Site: brandenburg
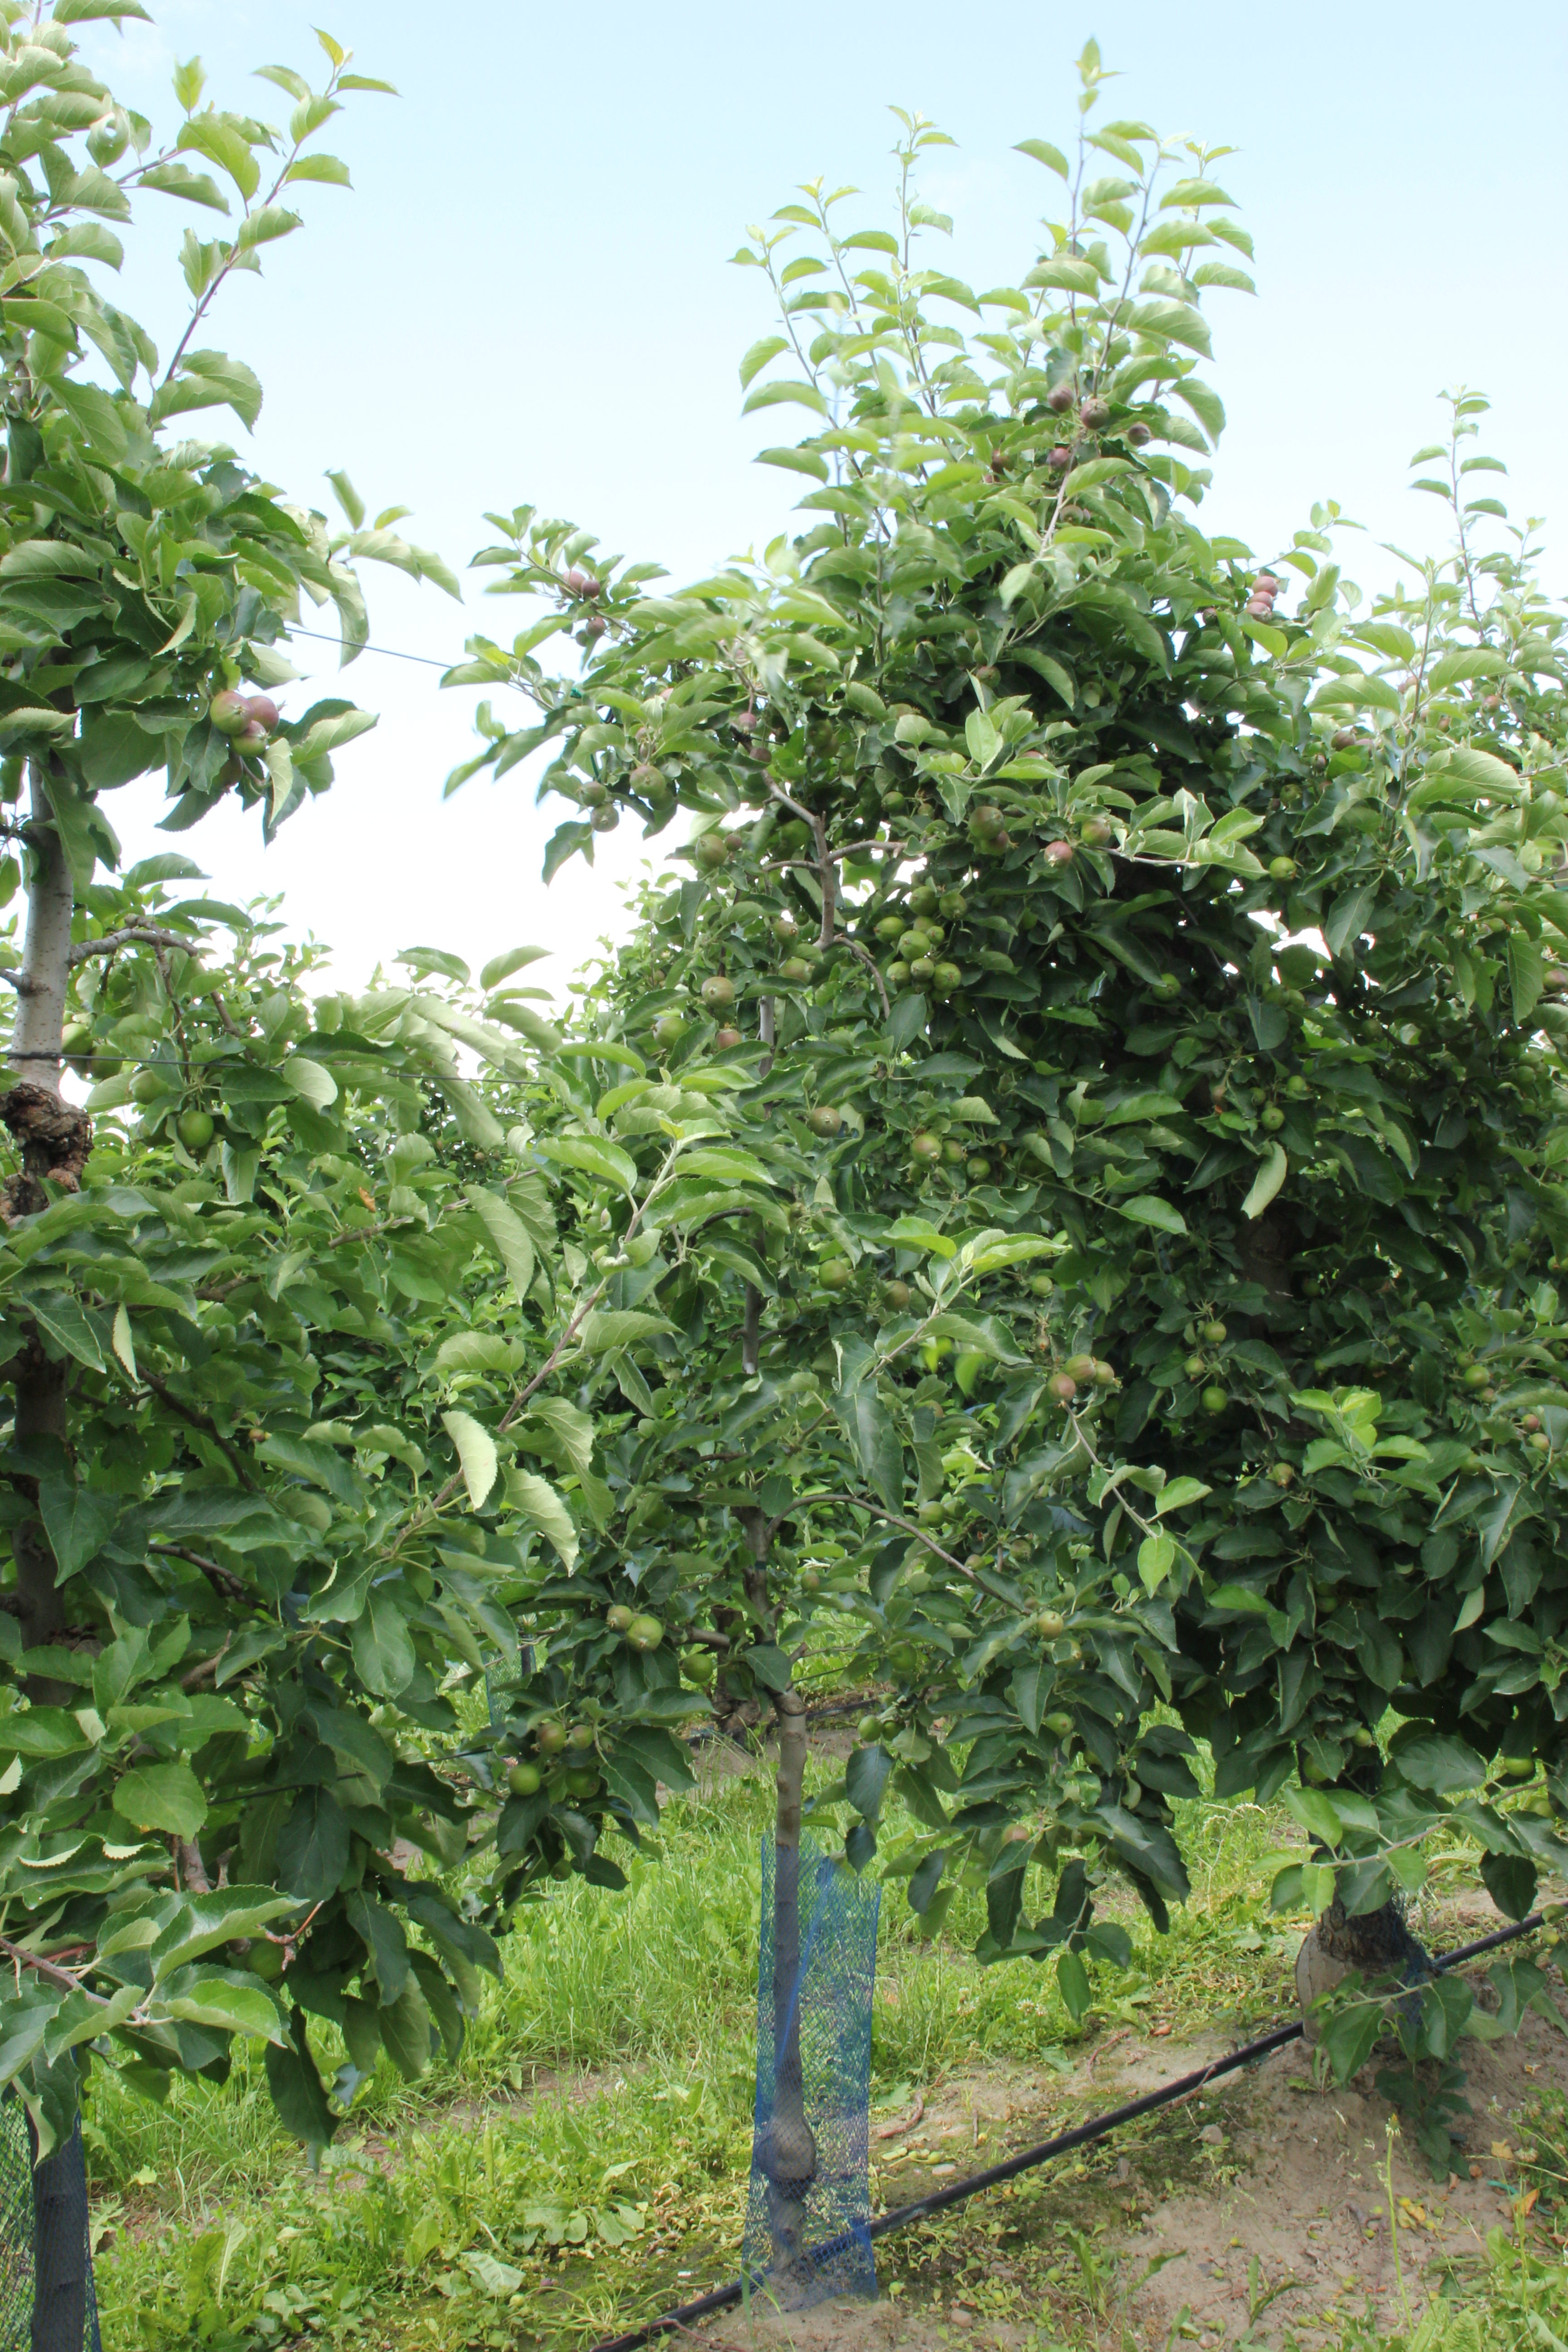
Growth stage (BBCH 73): Development of fruit